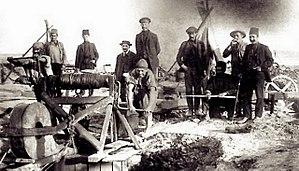
Bakou est la capitale de l'Azerbaïdjan. Elle se trouve dans l'est du pays, sur la rive sud de la péninsule d'Abşeron, au bord de la mer Caspienne. Son histoire débute au Iᵉʳ millénaire avant Jésus-Christ, mais les traces écrites les plus anciennes ne datent que du Vᵉ siècle.